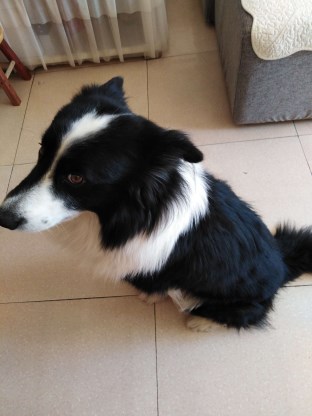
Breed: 2594-n000109-Border_collie